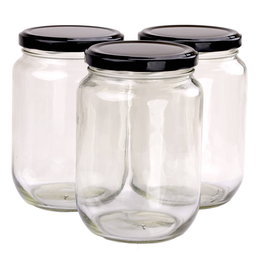
Label: glass